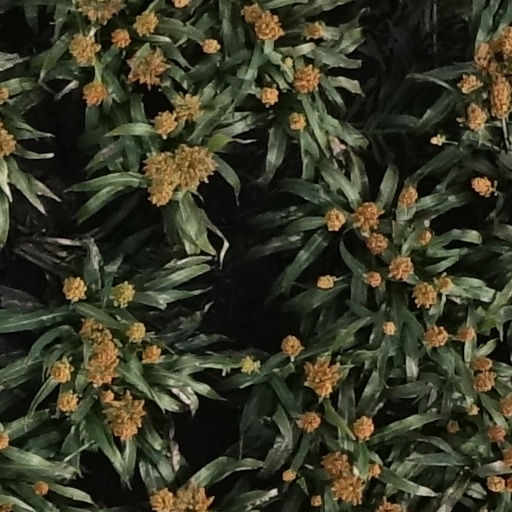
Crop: sorghum